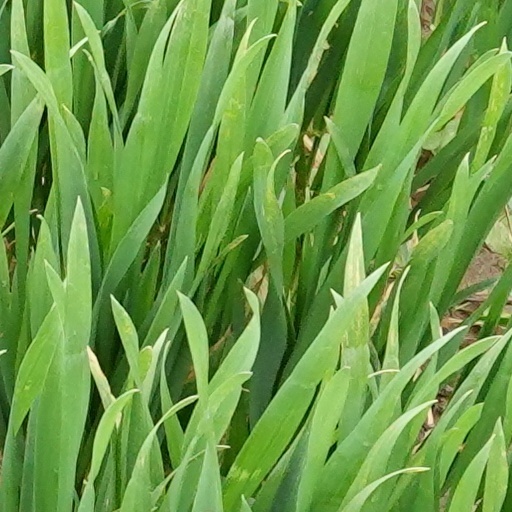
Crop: wheat